Ruy Barbosa

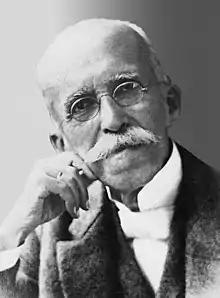
Ruy Barbosa in 1907

Ruy Barbosa de Oliveira (5 November 1849 – 1 March 1923), also known as Rui Barbosa, was a Brazilian politician, writer, jurist, and diplomat.